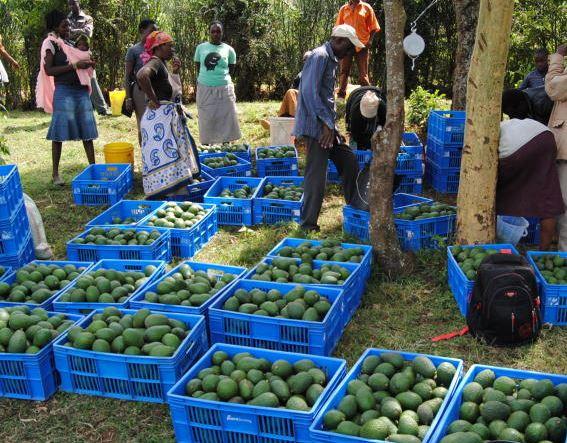
Vyombo maalumu vyenye rangi ya bluu, vilivyohifadhi zao la maparachichi katika eneo la wazi lililozungukwa na jopo la watu na uoto wa asili wenye rangi ya kijani kibichi. Kuashiria ni eneo linalotumika kwa ajili ya uzalishaji wa zao hilo la biashara.